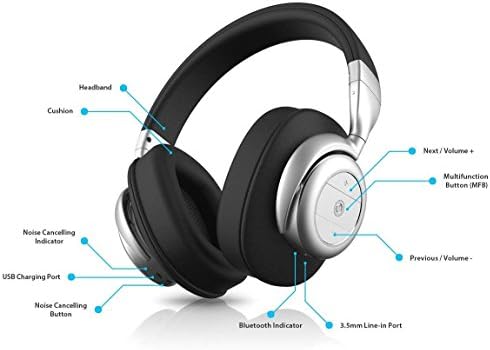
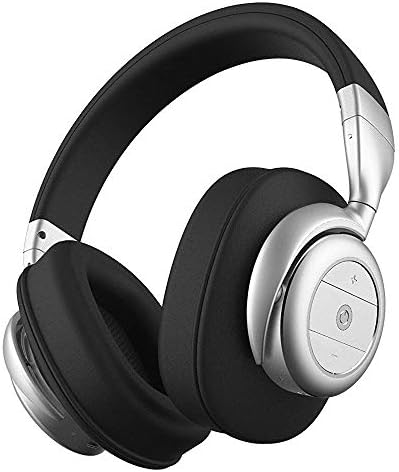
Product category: headphones
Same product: yes